Shengda Economics, Trade and Management College of Zhengzhou

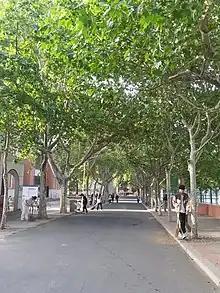
Campus interior

The Shengda Economics, Trade and Management College of Zhengzhou, alternatively known as Zhengzhou Shengda University, is a private college in Zhengzhou, Henan, China.